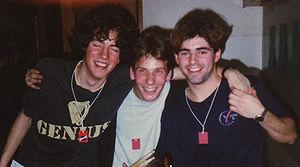
Snow Patrol est un groupe de rock alternatif britannique, originaire d’Irlande du Nord et d’Écosse. Il est constitué de Gary Lightbody, Jonny Quinn, Nathan Connolly, Paul Wilson et Johnny McDaid.
Snow Patrol est un groupe de rock alternatif britannique, originaire d’Irlande du Nord et d’Écosse. Il est constitué de Gary Lightbody, Jonny Quinn, Nathan Connolly, Paul Wilson et Johnny McDaid.